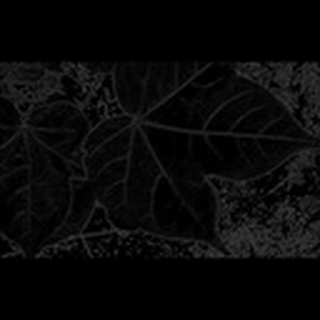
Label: healthy_cotton